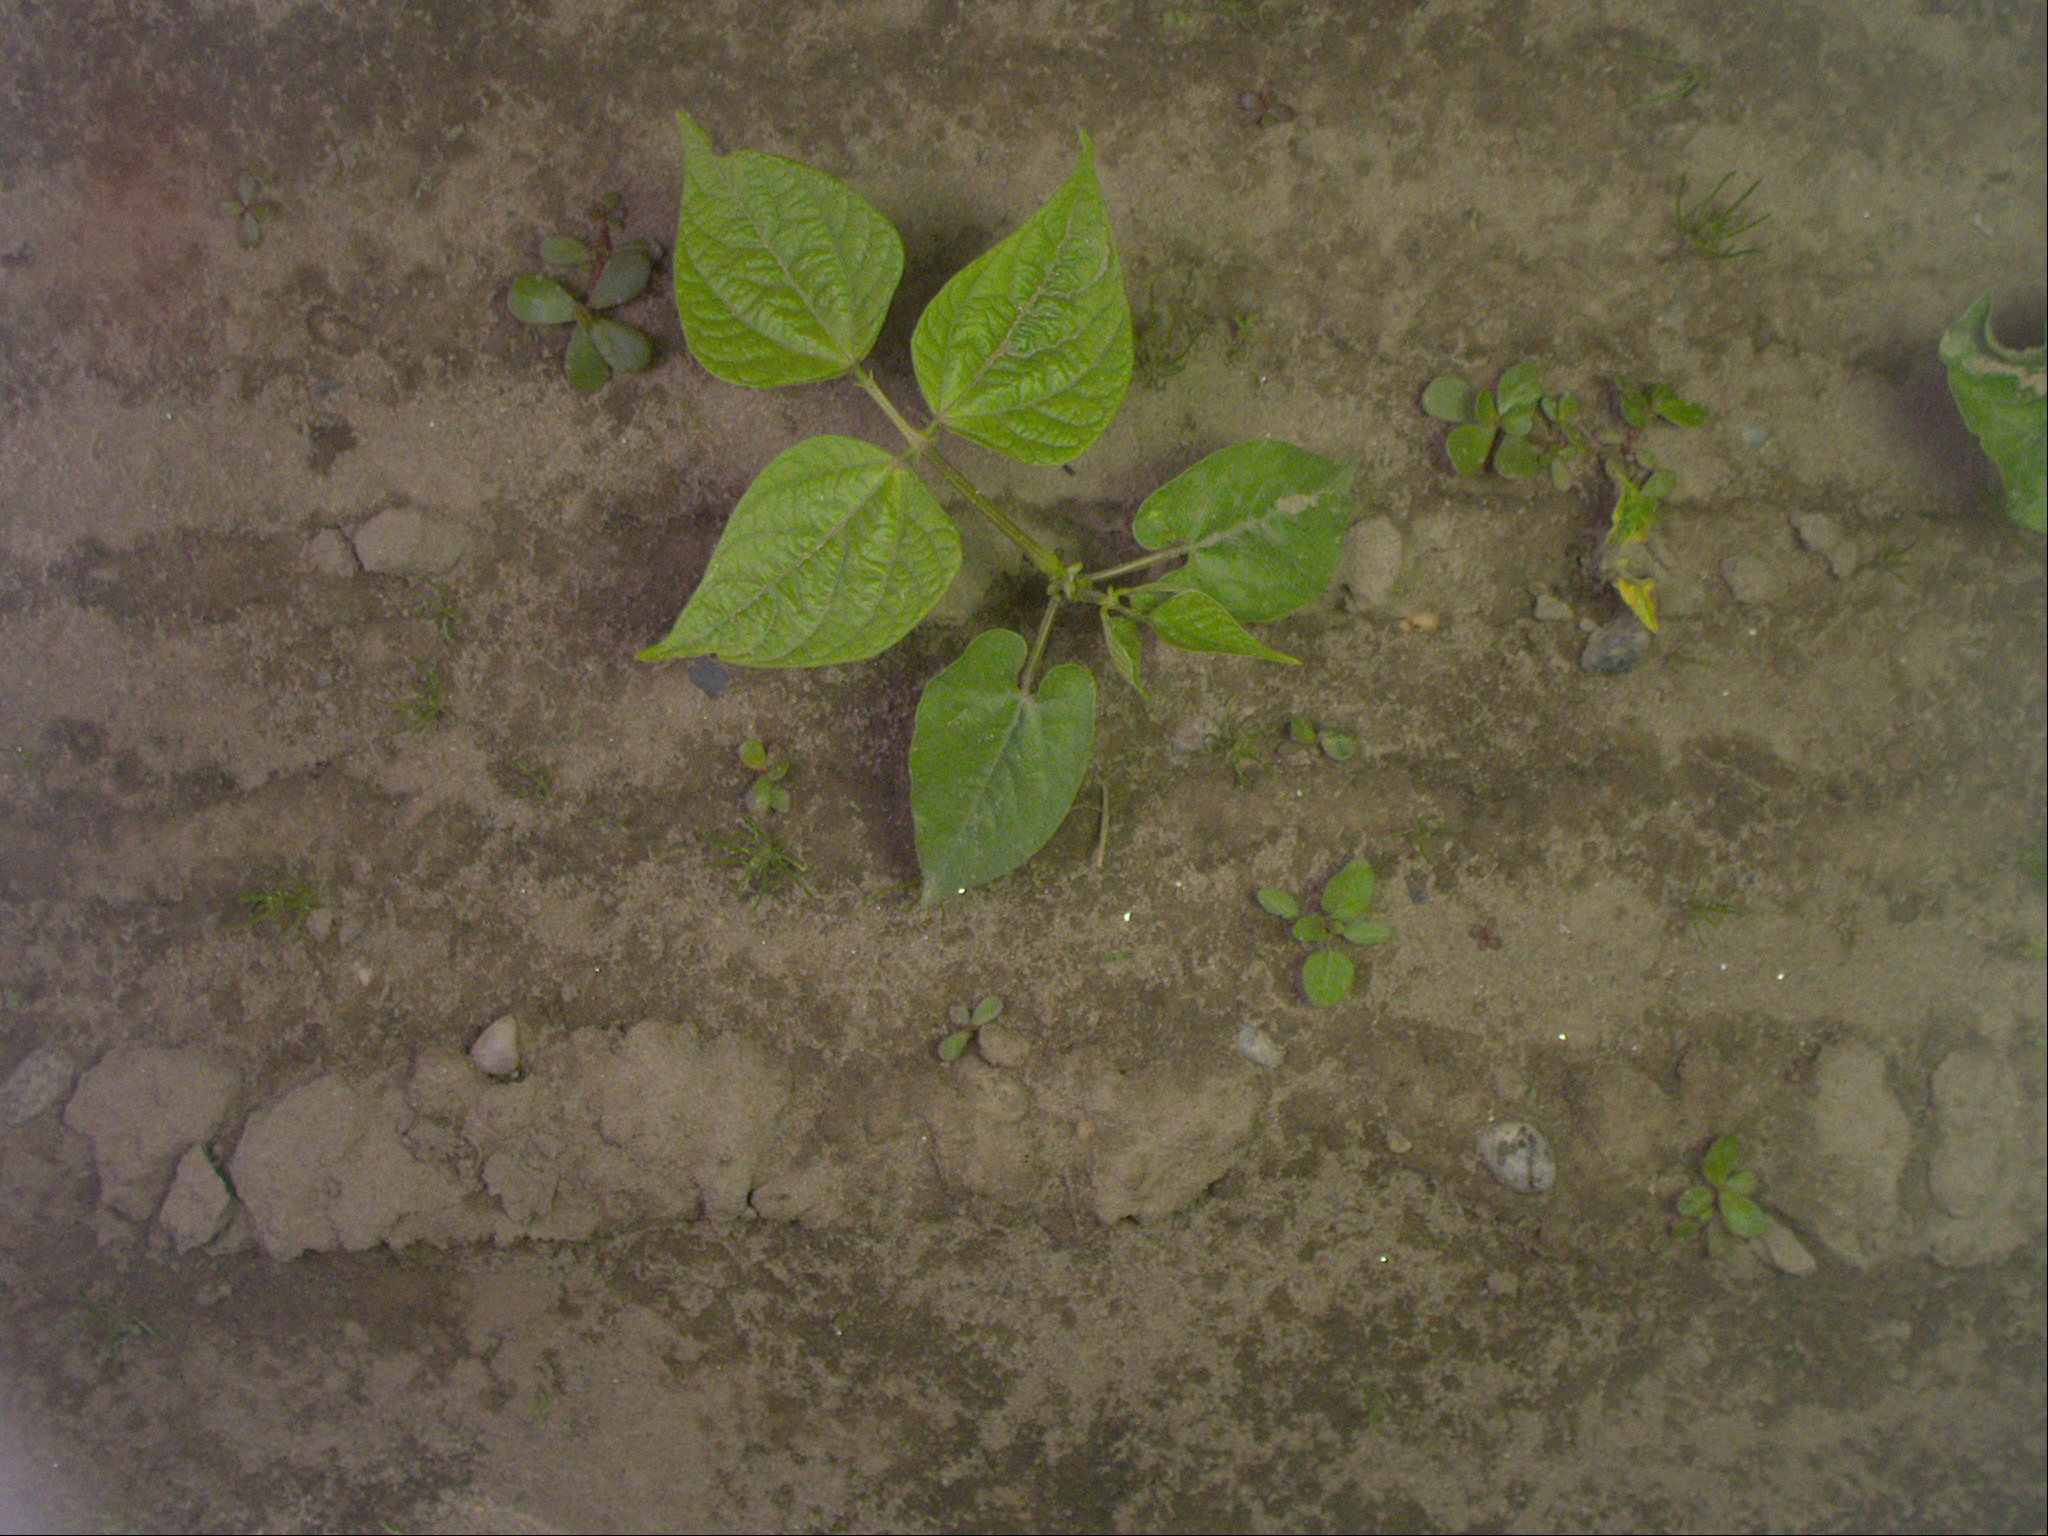
Crop: bean
Objects: bean, stem_bean, bean, stem_bean